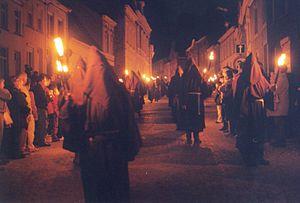
Procession des pénitents de Lessines
Depuis plus de 500 ans, le Vendredi saint, la ville de Lessines mène la dépouille du Christ au cours de la Procession de la Mise au Tombeau, à l'issue d'un office solennel de la Passion qui en constitue le premier acte.